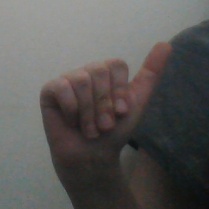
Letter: dhad